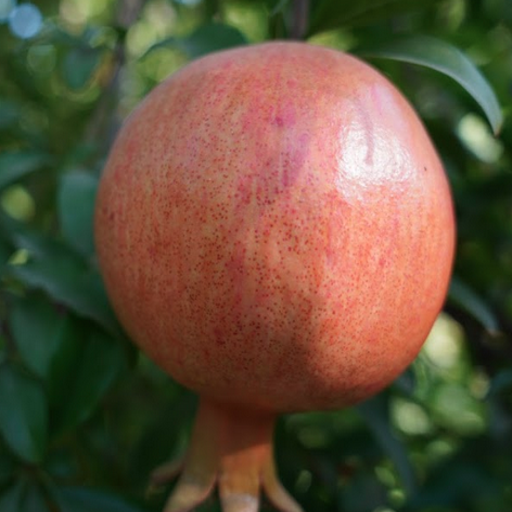
Label: Healthy